Sandy Point, Victoria

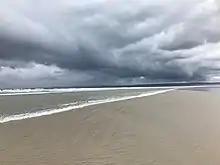
A summer storm rolls in over Waratah Bay, Sandy Point

The area near Sandy Point contains a diverse range of habitats including mangroves, extensive stands of coastal heathland, as well as remnant coastal grassy forest. It features a wide range of invertebrate species. There are large populations of white-footed dunnarts and koalas living in the region.